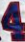
Number: 4